Holy Trinity Ukrainian Greek Orthodox Church

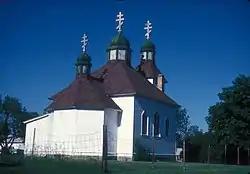

The Holy Trinity Ukrainian Greek Orthodox Church in Wilton, North Dakota, was built in 1913 to serve the local Eastern Orthodox Ukrainian immigrants in the area. It was listed on the National Register of Historic Places (NRHP) in 1982.